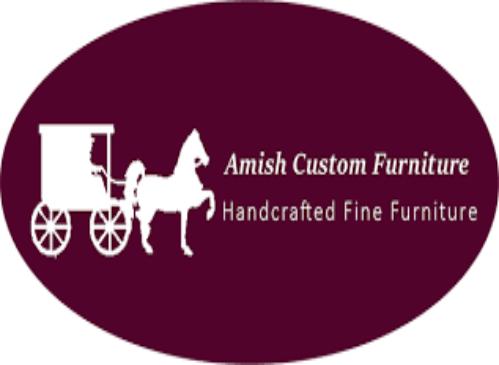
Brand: amish
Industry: Necessities